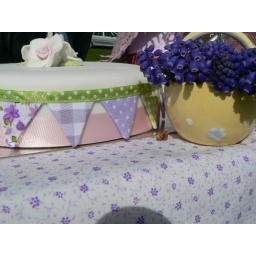
Mini bunting in lilac and green polka dots, flowers and gingham. Looks lovely on a cake.